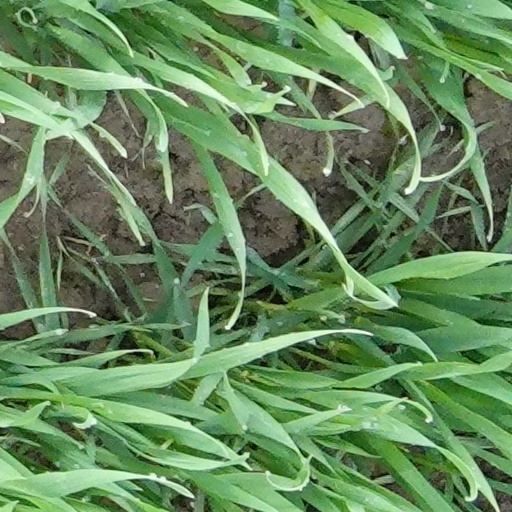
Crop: wheat